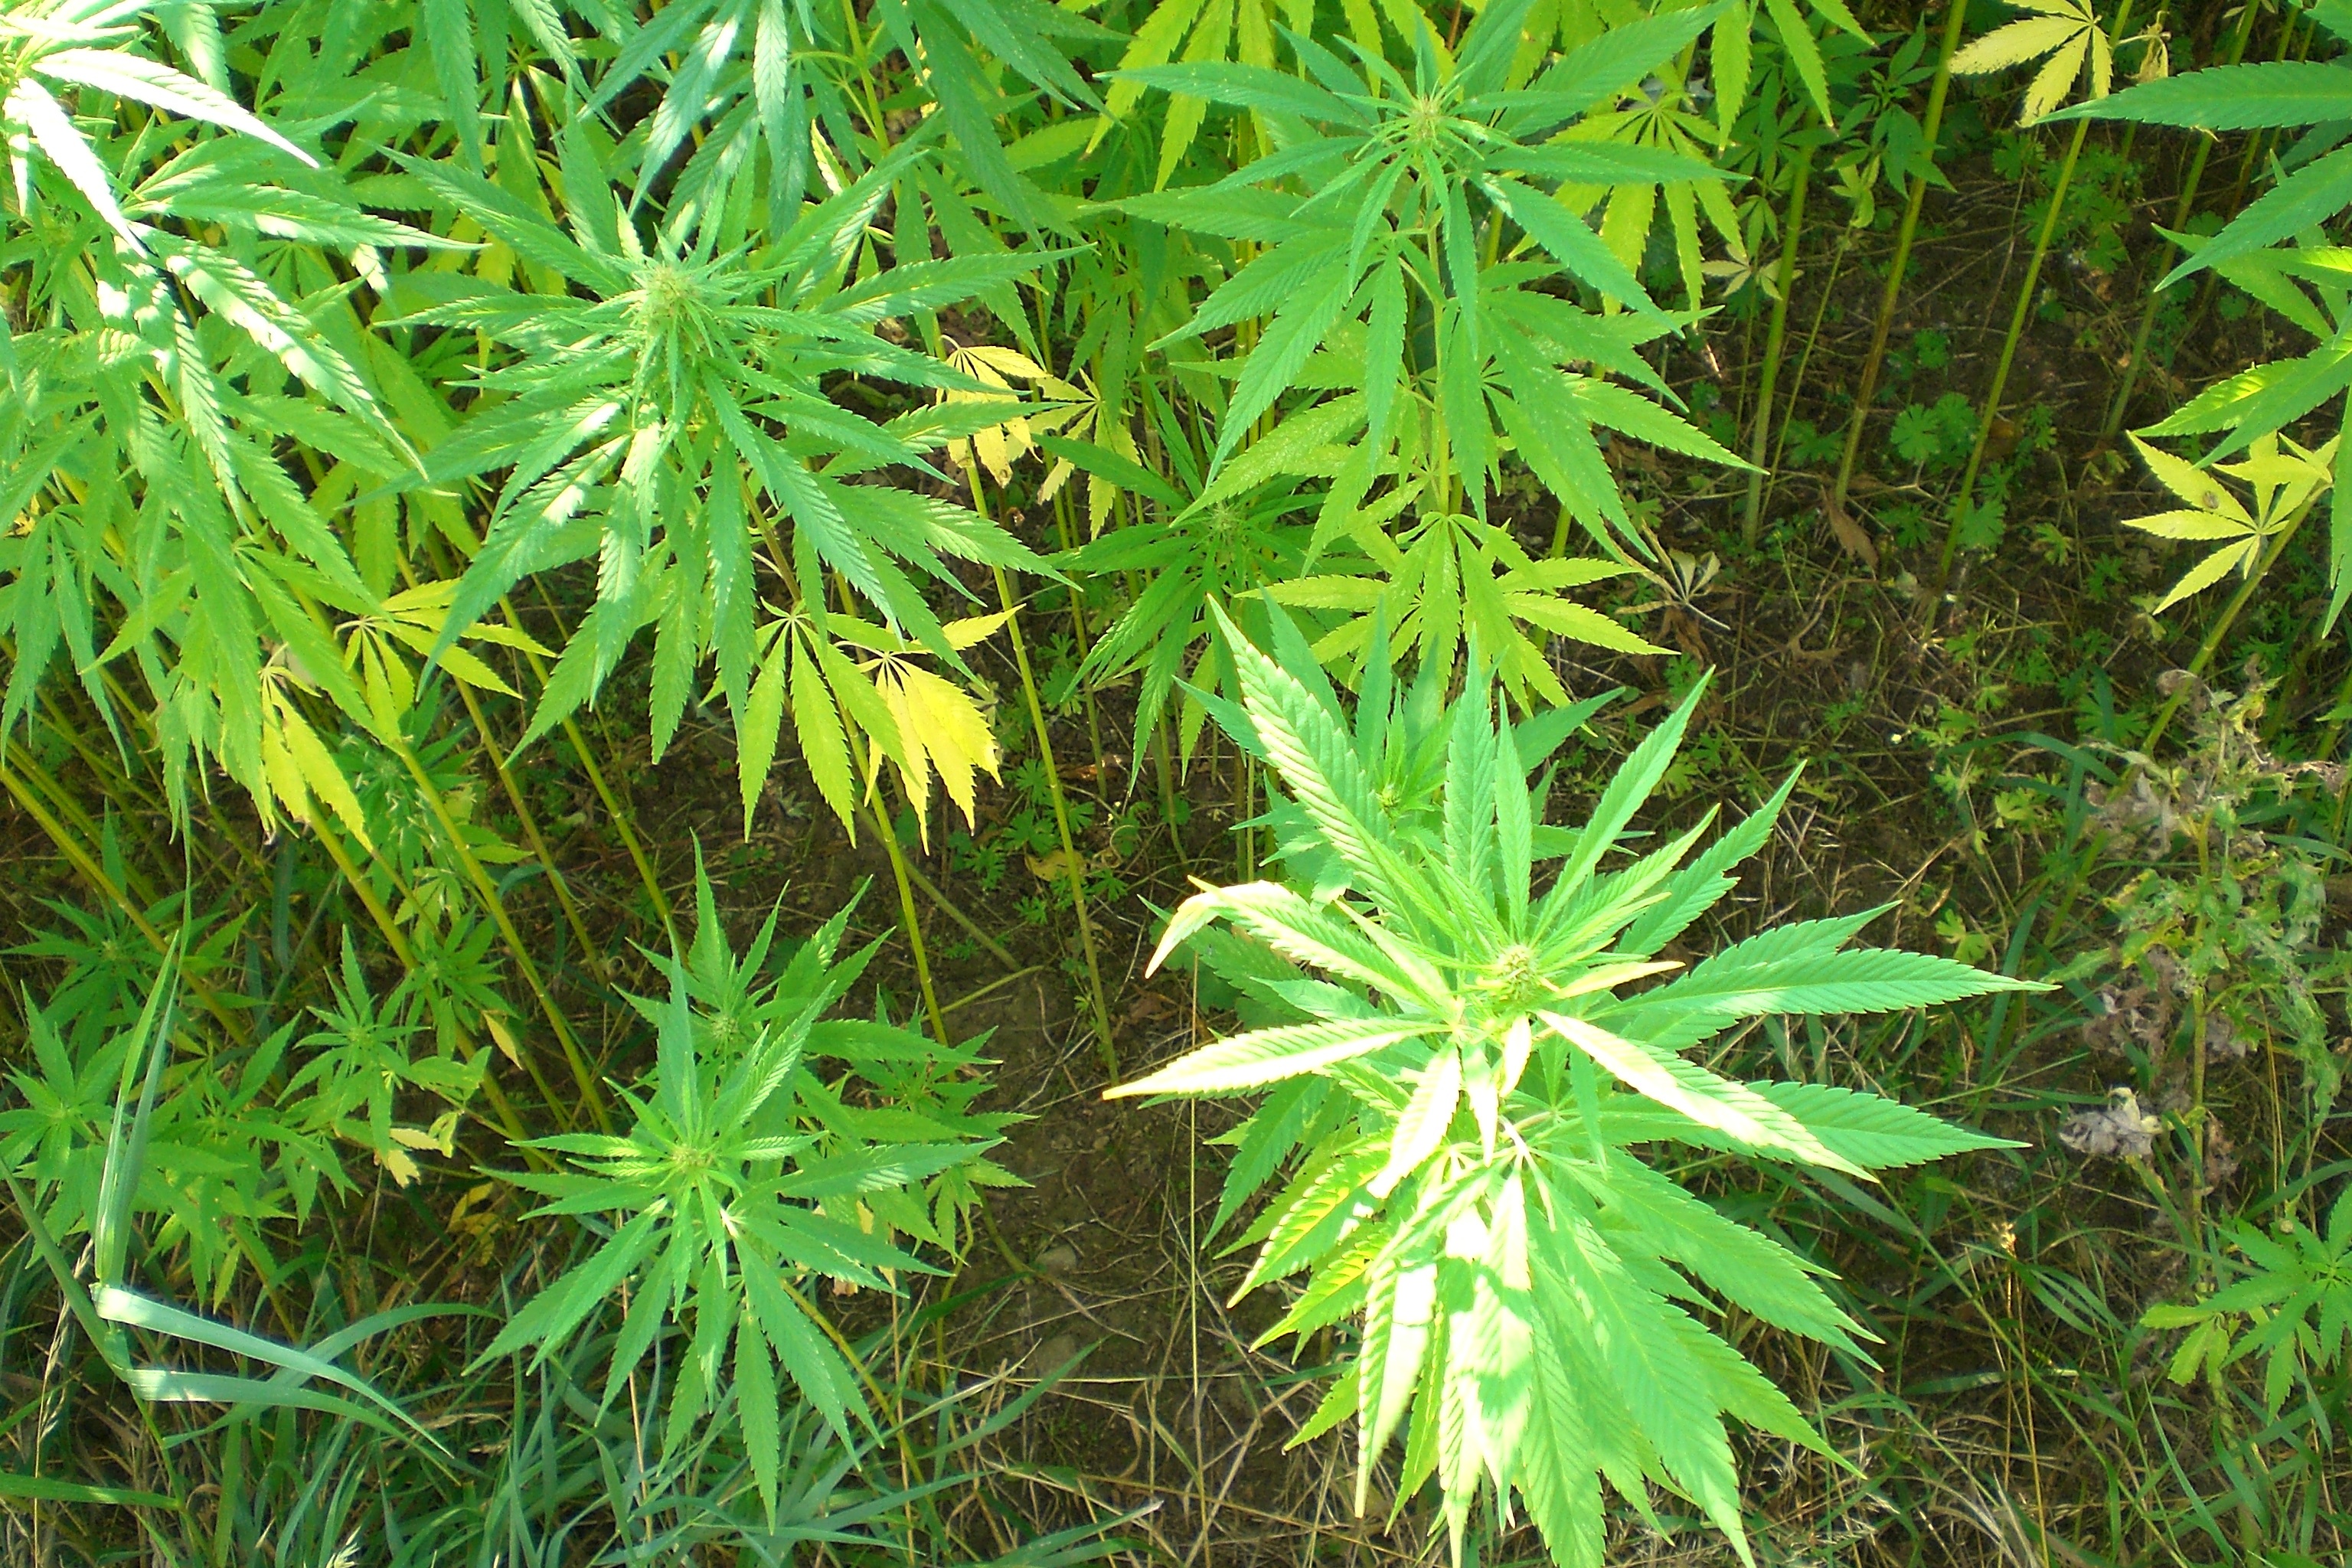
tree, plant, leaf, flower, hemp, cannabis, flowering plant, land plant, industrial hemp